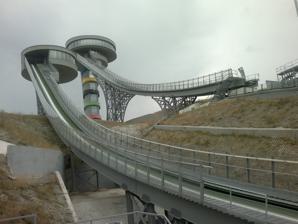
Building: Kiremitliktepe Ski Jump
Country: Turkey
Year built: 2010
Ski jumping venue in Turkey Kiremitliktepe Türk Telekom Ski Jumping Towers The K-95 /left) and K-125 (right) ski jumping towers at Kiremitliktepe, Erzurum. Location Erzurum Turkey Coordinates 39°53′36″N 41°15′07″E / 39.89323°N 41.25202°E / 39.89323; 41.25202 Operator Erzurum GSİM Opened September 2010 Size K–point 125 m 95 m Hill size HS140 (K-125) HS109 (K-95) Hill record 143.5 m (K-125) Matej Dobovsek , 2011-01-29, UNI 112.0 m (K-95) Klemens Murańka , 2012-02-23, JWSC Spectator capacity 10,000 Kiremitliktepe Ski Jump class=notpageimage| Location of Kiremitliktepe Ski Jump in Turkey The Kiremitliktepe Ski Jump ( Turkish : Kiremitliktepe Kayakla Atlama Kuleleri ), or officially Türk Telekom Ski Jumping Towers , is a ski jumping venue located on the Kiremitlik Hill at the base of Palandöken Mountain just southwest of Erzurum in eastern Turkey . Completed in September 2010, the complex consists of a large hill (K-125) and a normal hill (K-95) jumping tower, as well as three additional smaller slopes of K-65, K-40 and K-20 for training purposes and for use by young jumpers. Design and construction The construction of the ski jumping center was part of a project of the Ministry of Youth and Sports and the Turkey Ski Federation that was needed for the realization of the 2011 Winter Universiade in Erzurum. The ski jumping facility was designed in modernist style by the Slovene architecture firm Atelje S, partner of the co-contractor MANA Original company from the same country, which won the project's international request for tender along with the Turkish Sarıdağlar construction company in March 2008. Erzurum is located on a high plateau at 1,950 m (6,400 ft) AMSL in Eastern Anatolia Region . The Kiremitliktepe Ski Jump, situated on the highway D.950 about 3 km (1.9 mi) southwest of the city, is at the base of Palandöken Mountain that rise up to 3,271 m (10,732 ft) altitude. The center with five ski jumping slopes covers an area of 30 ha (74 acres). The two Olympic-size towers has cylindrical structures at the top. The 43 m (141 ft) tall main tower has five ring structures on it with the colors of Olympic rings symbolizing the Olympic sprit. Atop the main tower, a restaurant is situated. The construction, carried out by the Sarıdağlar company, was completed within ten months, and the sport complex opened in September 2010. It cost € 20 million. The venue was renamed in January 2011 after the Turkish telecommunications company Türk Telekom , the main sponsor of the 2011 Winter Universiade. Its new name will be lasting until 2016. 2014 landslide On July 15, 2014, there was a huge landslide on the Kiremitlik Hill with the result that hills were severely damaged. On investigation it was noted that the construction completely lacked foundations, the ski slopes and seating being laid directly onto bare earth. Due to the collapse, the future of the Kiremitliktepe Ski Jump and also of ski jumping in Turkey became doubtful. However, the ski runs were competently rebuilt using proper foundations and the facilities were operating again by 2018, hosting international events. Facilities K125 inrun (left), K-95 inrun (right) and landing area with bleachers around as seen from the main tower of Kiremitliktepe Ski Jump. The multi-purpose facility allows organization of ski jumping events at highest level year around. The high-tech ice-ceramic track inruns and plastic matt covered ski-jump landing area enable equal competition conditions in winter season as well as during the rest of the year irrespectively of the weather. The venue has 10,000 spectator capacity. The complex offers accommodation in the hotel near the large hill and in the bungalows on top of the center, and catering in the restaurant atop the main ski jump tower. There is a gym hall for training, and saunas and massage pools for relaxation. Also during the time when no competitions are held, the facility attracts local population and tourists for recreation activities and social events at the hotel restaurant and the restaurant atop the 43m-high tower, which offers a panoramic view of the entire city. Large hill The large hill has a K-point of 125 and a hill size of 140 with a 43.47 m (142.6 ft) high jumping tower. It has a 99 m (325 ft) long inrun with an angle of 35°, a take-off angle of 11°, which is 7 m (23 ft) long and 3 m (9.8 ft) high. The slope for the landing is 34.57°. The total height is 136.8 m (449 ft). Hill record was set with 143.5 m by Matej Dobovsek from Slovenia  at the 2011 Winter Universiade on January 29, 2011. Normal hill The normal hill's K-point is 95 and hill size 109. It has a jumping tower of 20.98 m (68.8 ft) height. The inrun is 88 m (289 ft) long at an angle of 35°. The take-off length is 6.5 m (21 ft), the height 2.5 m (8.2 ft) with an angle of 10.5°. The landing's angle is 34.25°. The normal hill has a total height of 107.1 m (351 ft). Aleksander Zniszczoł from Poland set a hill record with 111.5 m at the FIS Junior World Ski Championships on February 21, 2012. Women's record belongs to Japanese Sara Takanashi with 110.5 m set at same event on the same day. Events hosted The first international event, which took place at the Kiremitliktepe Ski Jump, was the FIS Ski Jumping Continental Cup on December 18-19, 2010. The next competition was the Winter Universiade held from January 28 to February 3, 2011. The venue hosted again the FIS Ski Jumping Continental Cup's ski jumping event in December 2011 and Nordic combined event in January 2012. The 2012 FIS Junior World Ski Championships were held at the ski jumping facility from February 22 to 25. References